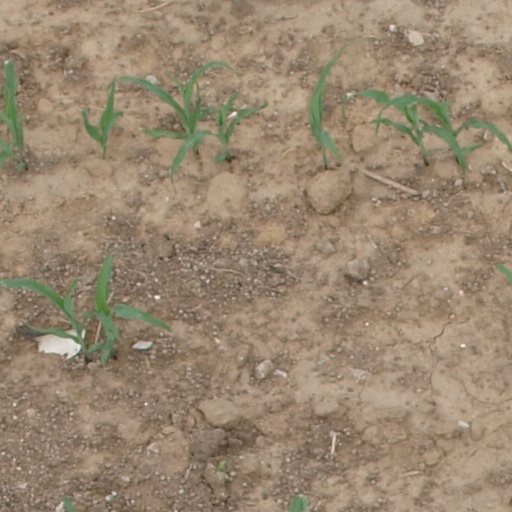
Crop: maize; corn